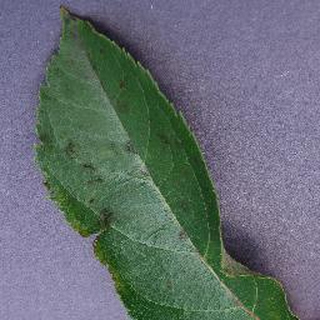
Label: apple_apple_scab